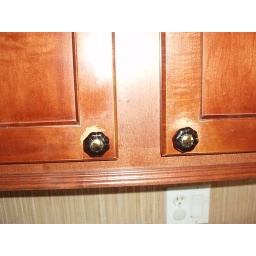
kitchen cabinetry stain wear around cabinet hardware